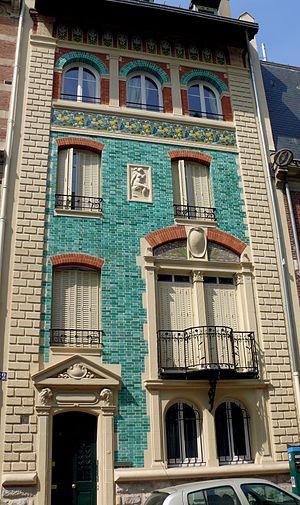
Paris 17ème arrondissement - Hôtel particulier 32 rue Eugène Flachat
Paul Sédille, né le 16 juin 1836 et mort le 6 janvier 1900, est un architecte, théoricien de l'architecture et peintre français.